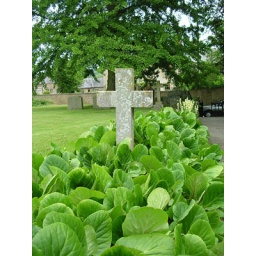
cross in green